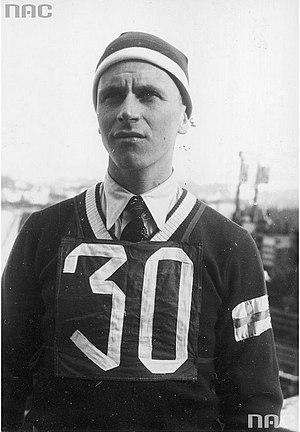
Le skieur finlandais Erkki Maekinen.
L'épreuve du combiné nordique des championnats du monde de ski nordique 1939 s'est déroulée à Zakopane le 11 février 1939.